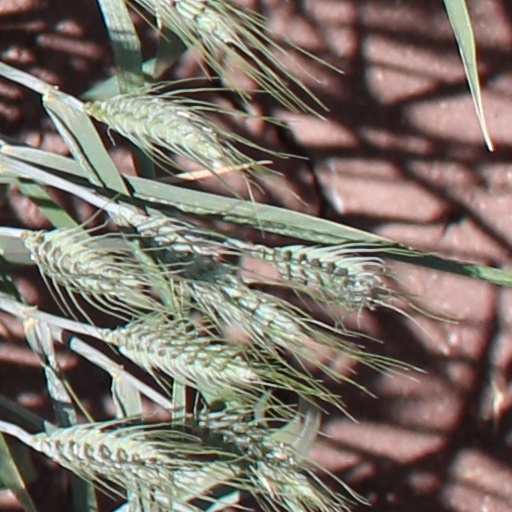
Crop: wheat